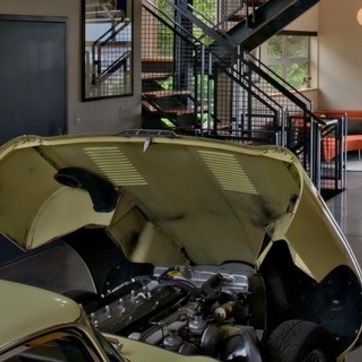
Material: metal